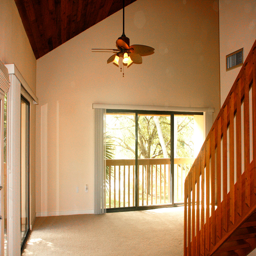
building function can offer high ceilings in the units